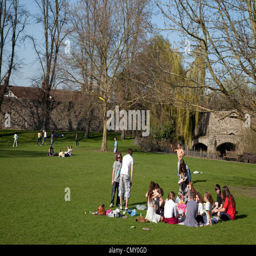
a group of teenagers in the park enjoying the sunshine , the gardens